Cousin Bette

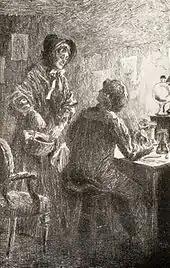
While caring for him, Bette refers to Wenceslas Steinbock as "mon enfant ... un garçon qui se relève du cercueil" ("my child ... a son risen from the grave").

Adeline Hulot – wife of the successful Baron Hector Hulot – is being pressured into an affair by Célestin Crevel, a wealthy perfumer. His desire stems in part from an earlier contest in which the adulterous Baron Hulot had won the attentions of singer Josépha Mirah, also favored by Crevel. Mme. Hulot rejects Crevel's advances. The Baron has so completely lavished money on Josépha that he has borrowed heavily from his Uncle Johann – and, unable to repay the money, the Baron instead arranges a War Department post in Algeria for Johann, with instructions that Johann will be in a situation in that job to embezzle the borrowed money. The Hulots' daughter, Hortense, has begun searching for a husband; their son Victorin is married to Crevel's daughter Celestine.